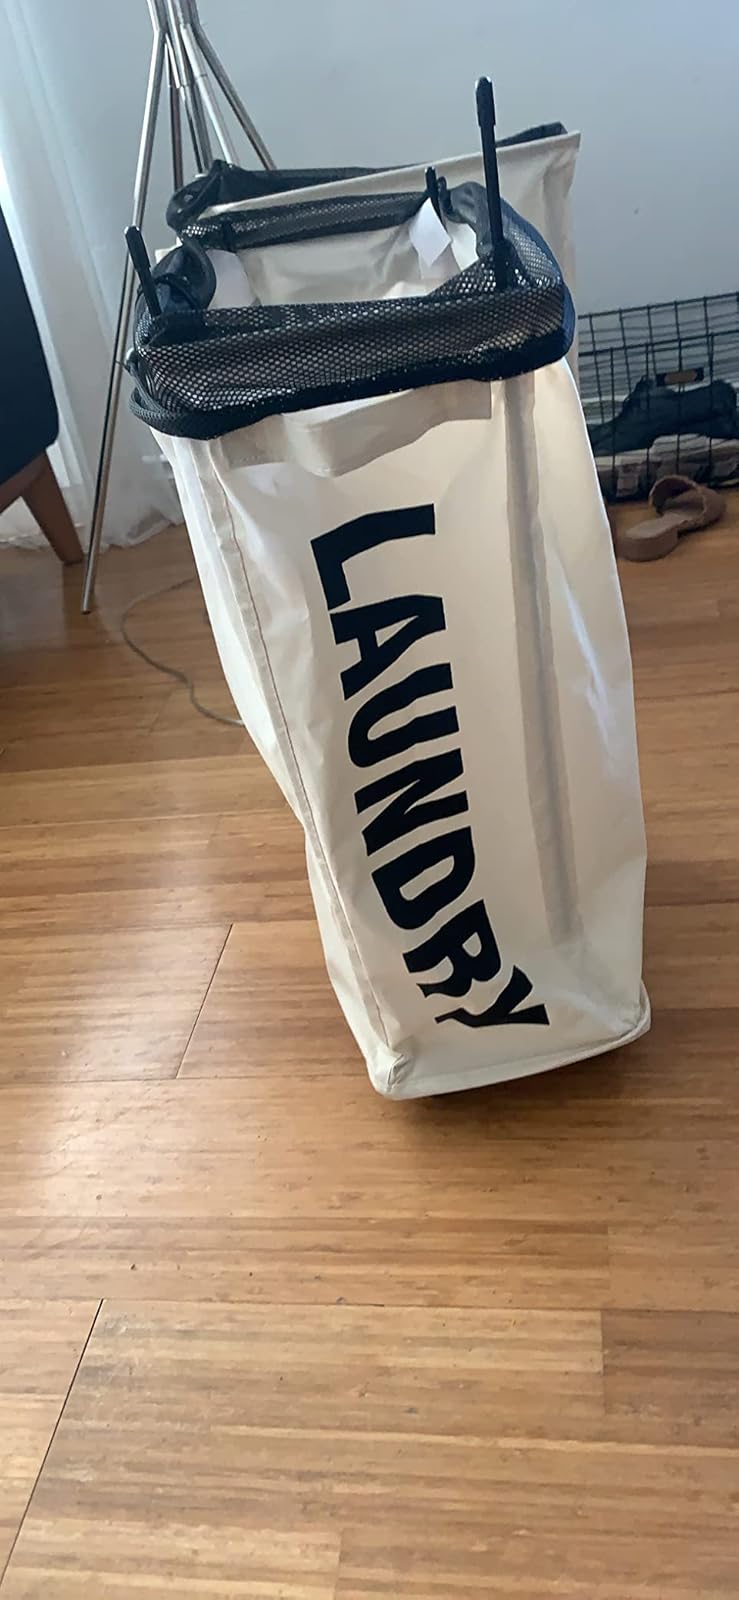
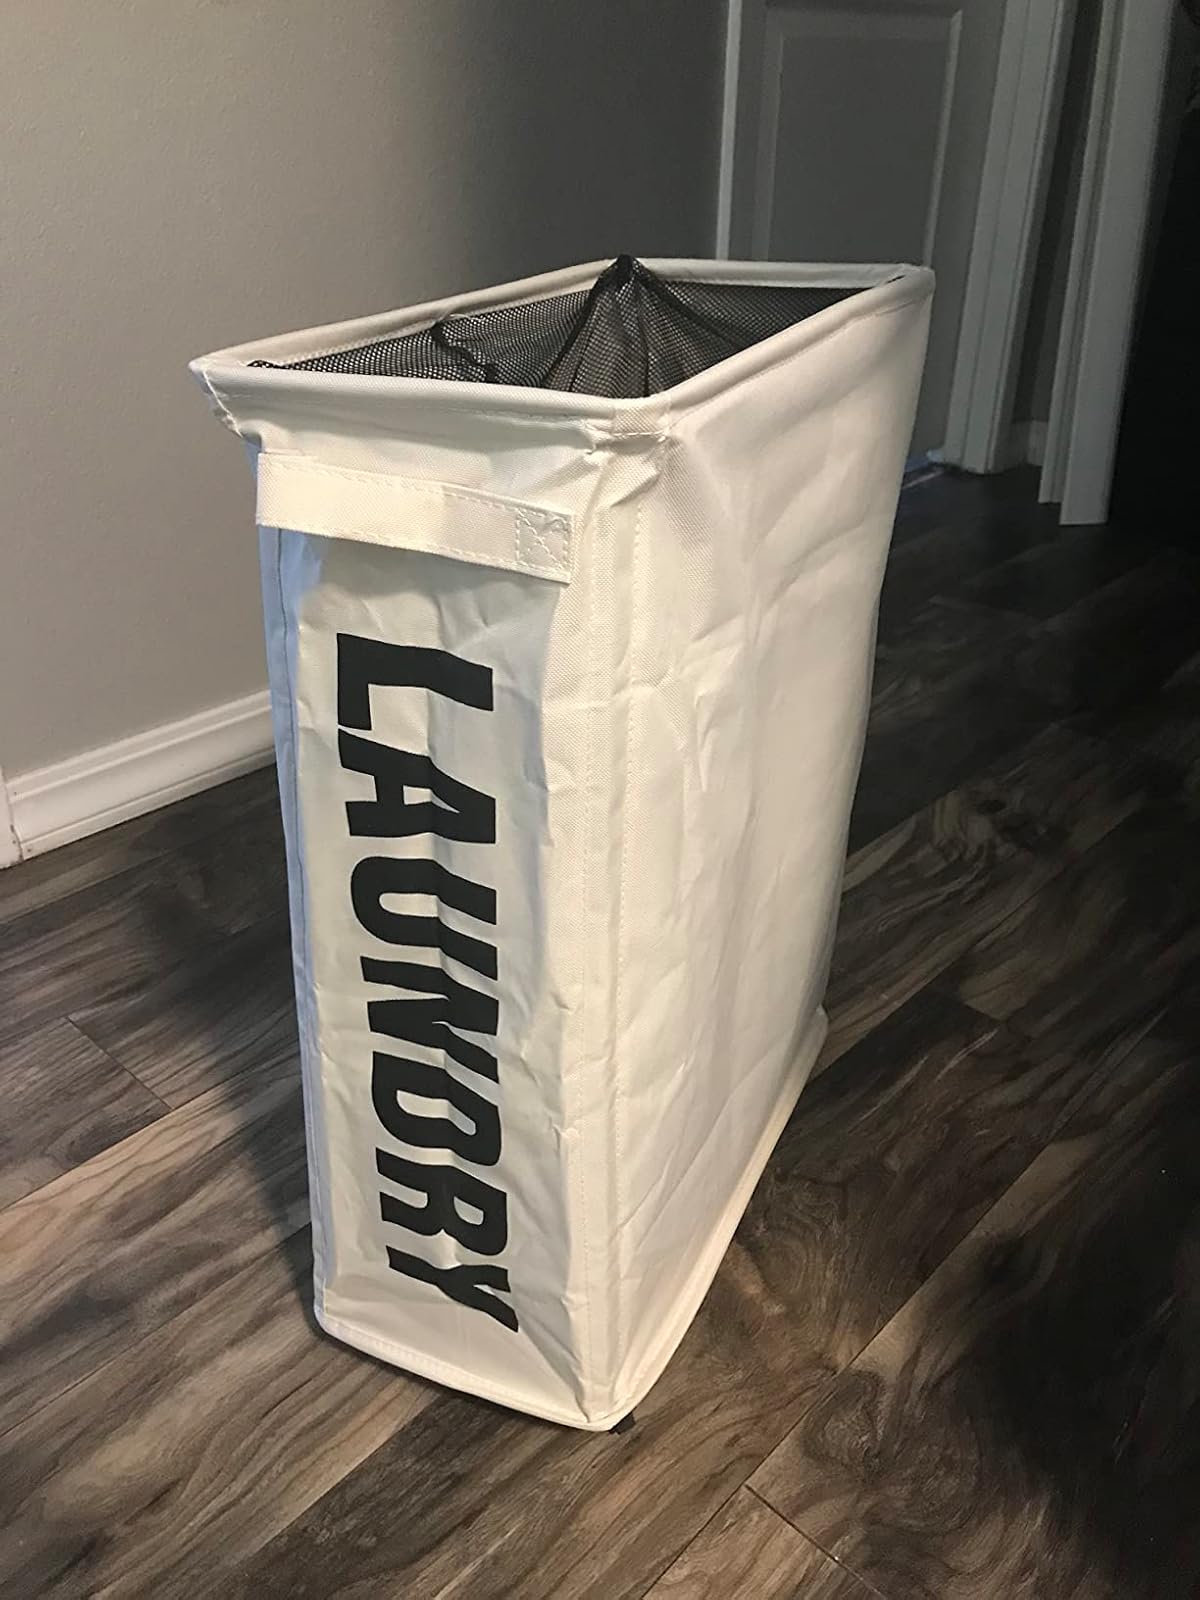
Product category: items_hamper
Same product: yes